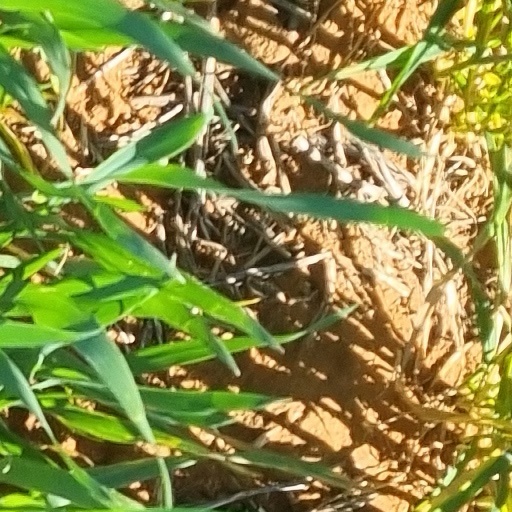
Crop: wheat